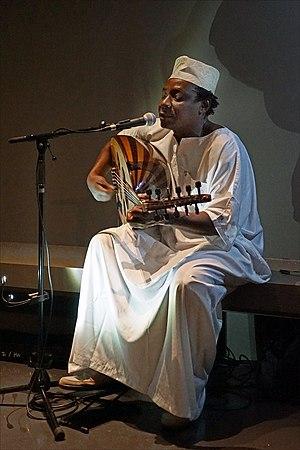
Musique de Zanzibar par M. I. Matona à l'Institut du Monde Arabe Mohamed Issa Matona, directeur artistique au DCMA (Dhow Country Music Academy), jouant du Oud lors de l'inauguration de la nouvelle exposition ""Aventuriers des mers"", de Sindbad à Marco Polo, de l'Institut du Monde Arabe à Paris. Pages Facebook de l'artiste M. I. Matona www.facebook.com/mohamed.matona Site du DCMA à Zanzibar www.zanzibarmusic.org/"